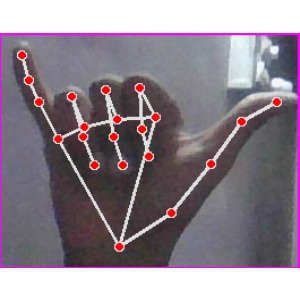
अक्षर: य